MG 42

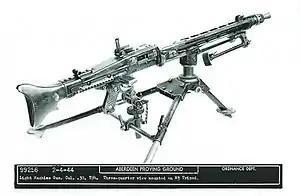
T24 machine gun prototype mounted on a tripod

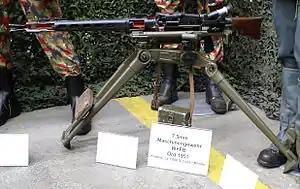
Swiss built W+F Bern MG 51

The MG 42 is a 7.92×57mm Mauser, air-cooled, belt fed, open bolt, recoil-operated machine gun with a quick change barrel.